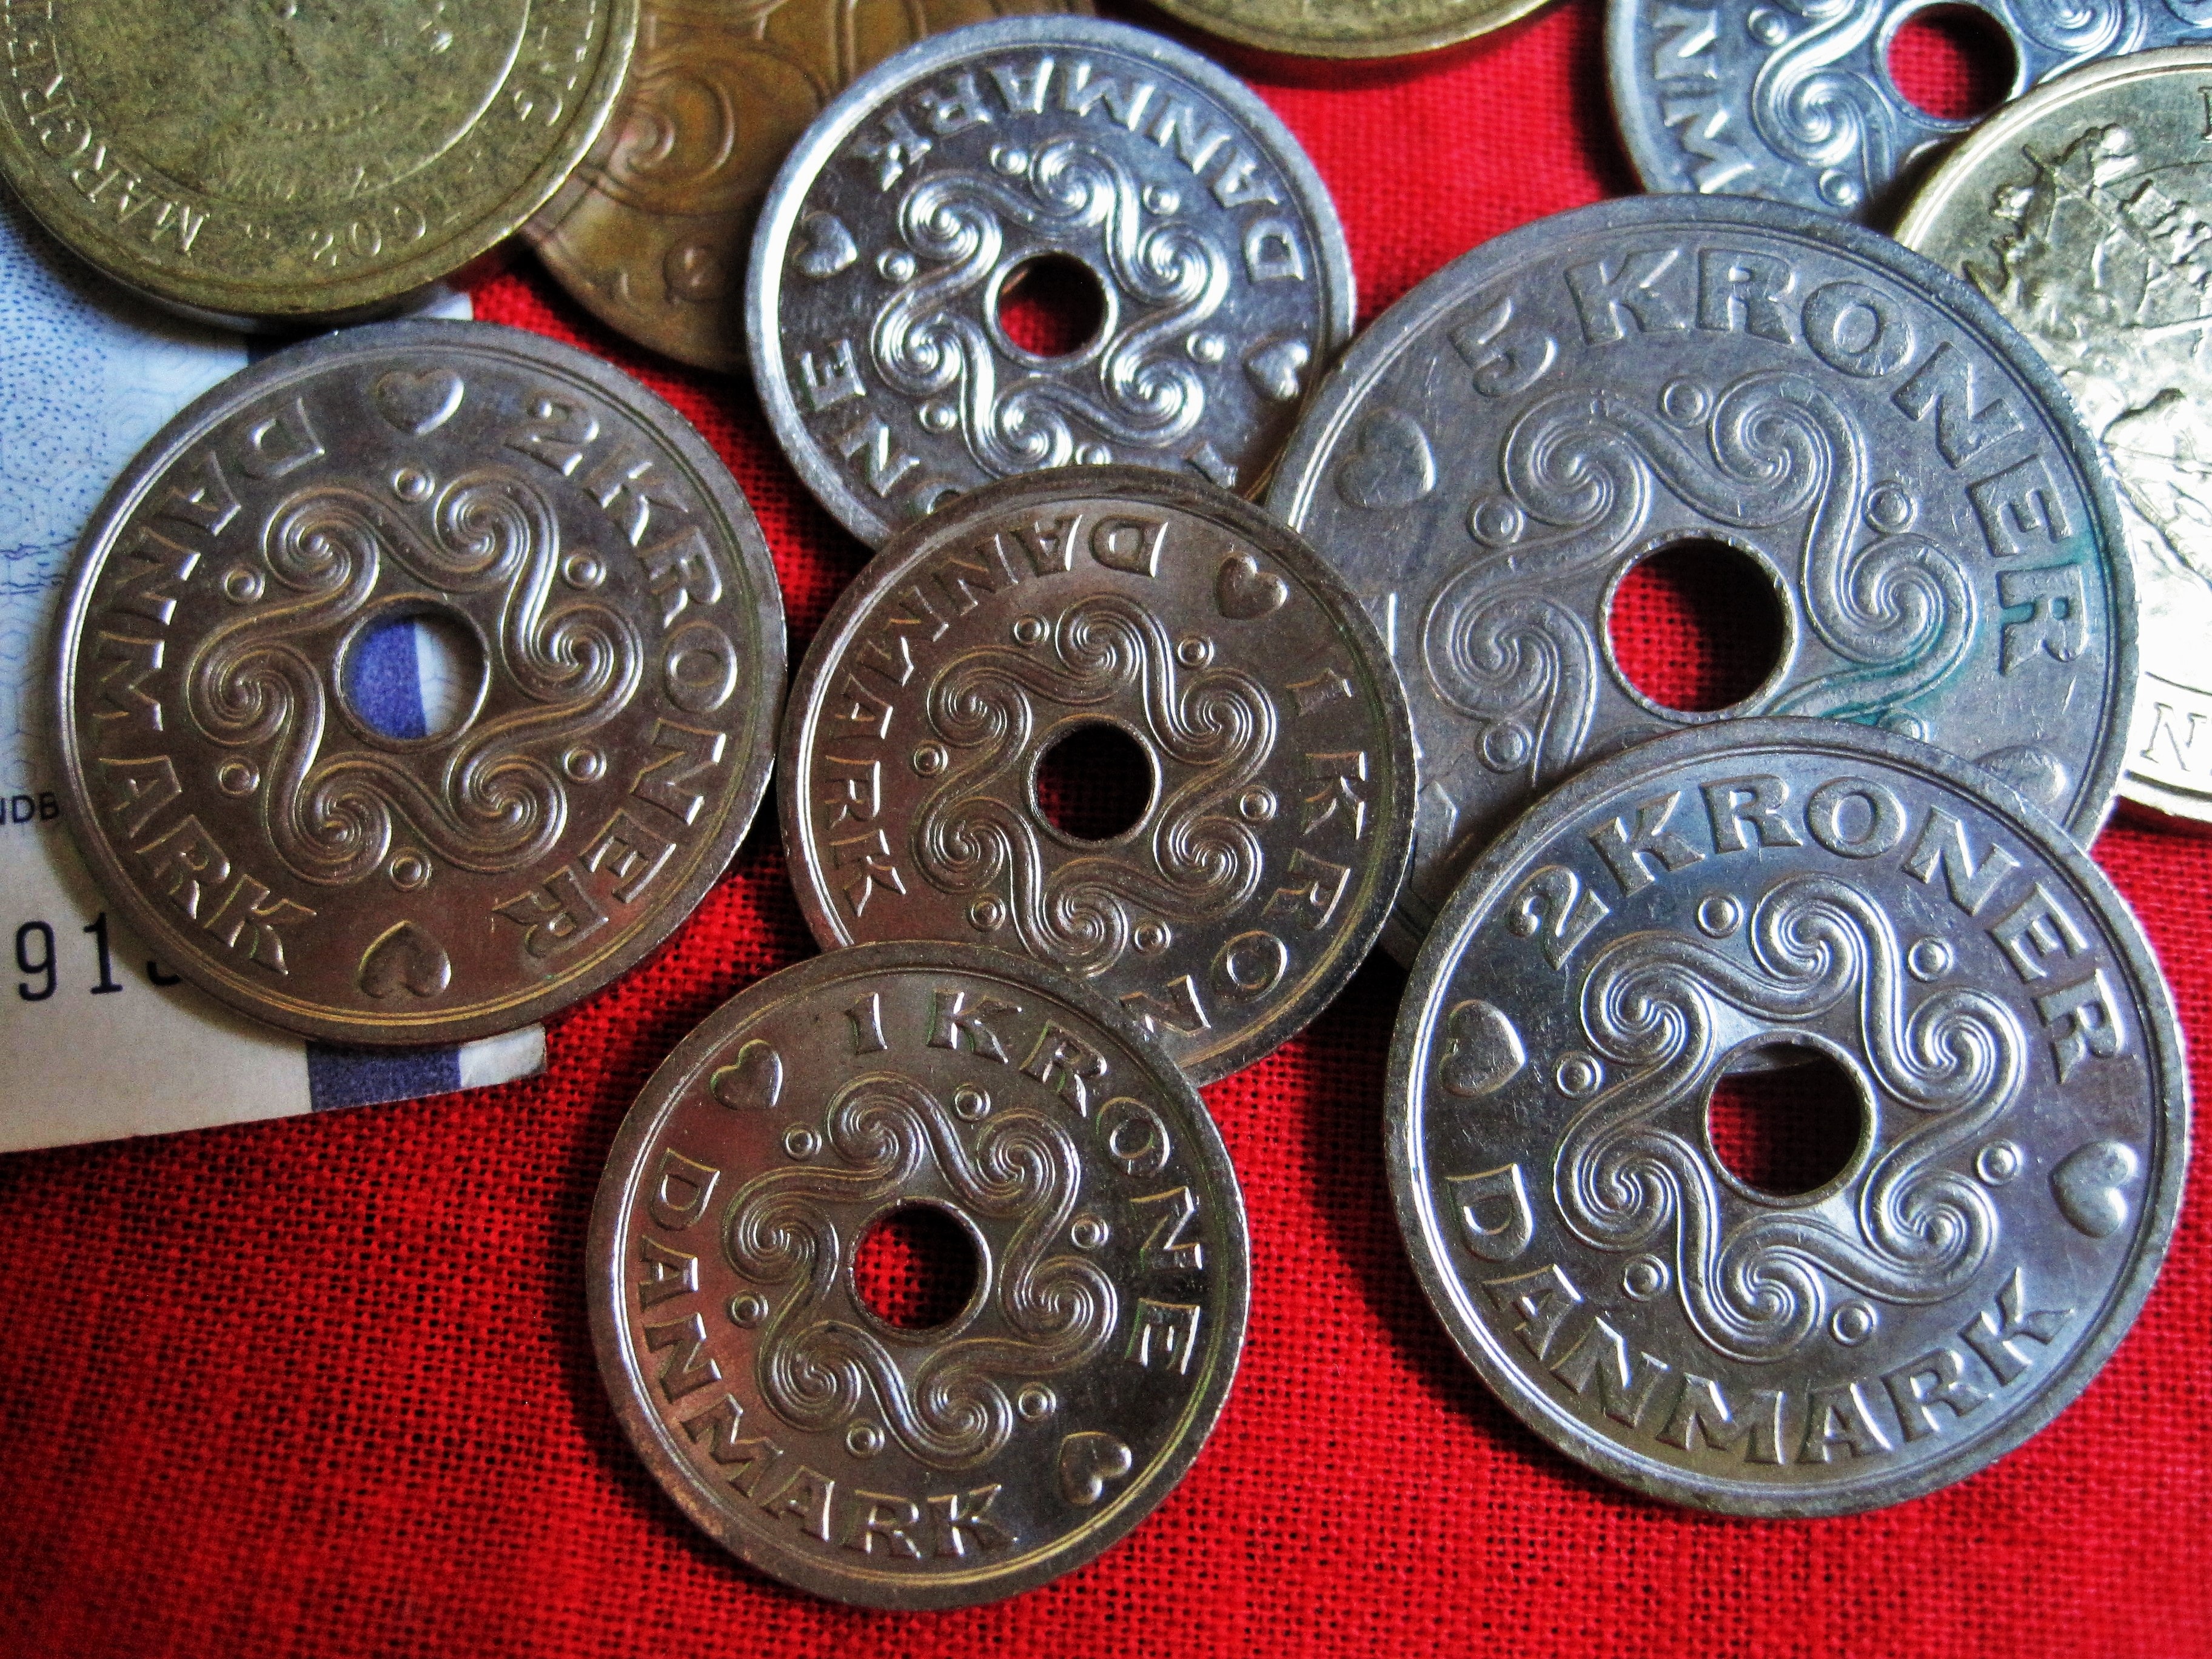
wheel, metal, money, gauge, button, cash, rim, currency, original, denmark, coin, pretty, unique, scandinavia, coins, danish, metal money, cash and cash equivalents, loose change, crowns, specie, oresund, danish coins, danish kroner, danish currency, danish money, typical danish coins, dkk crowns, collector coins, six different coin values, kroner and re, crowns coins, coins with hole